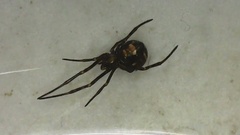
Species: Lactrodectus_hesperus